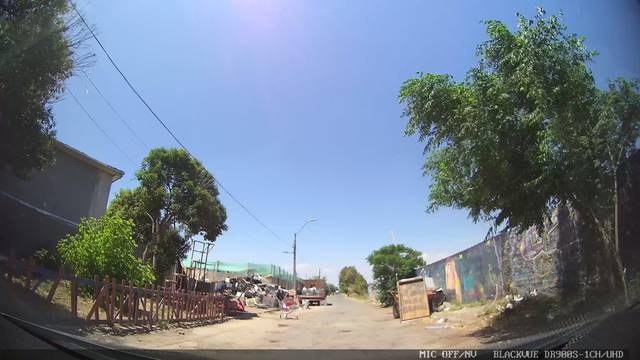
Region: Chile
Coordinates: -33.478, -70.712